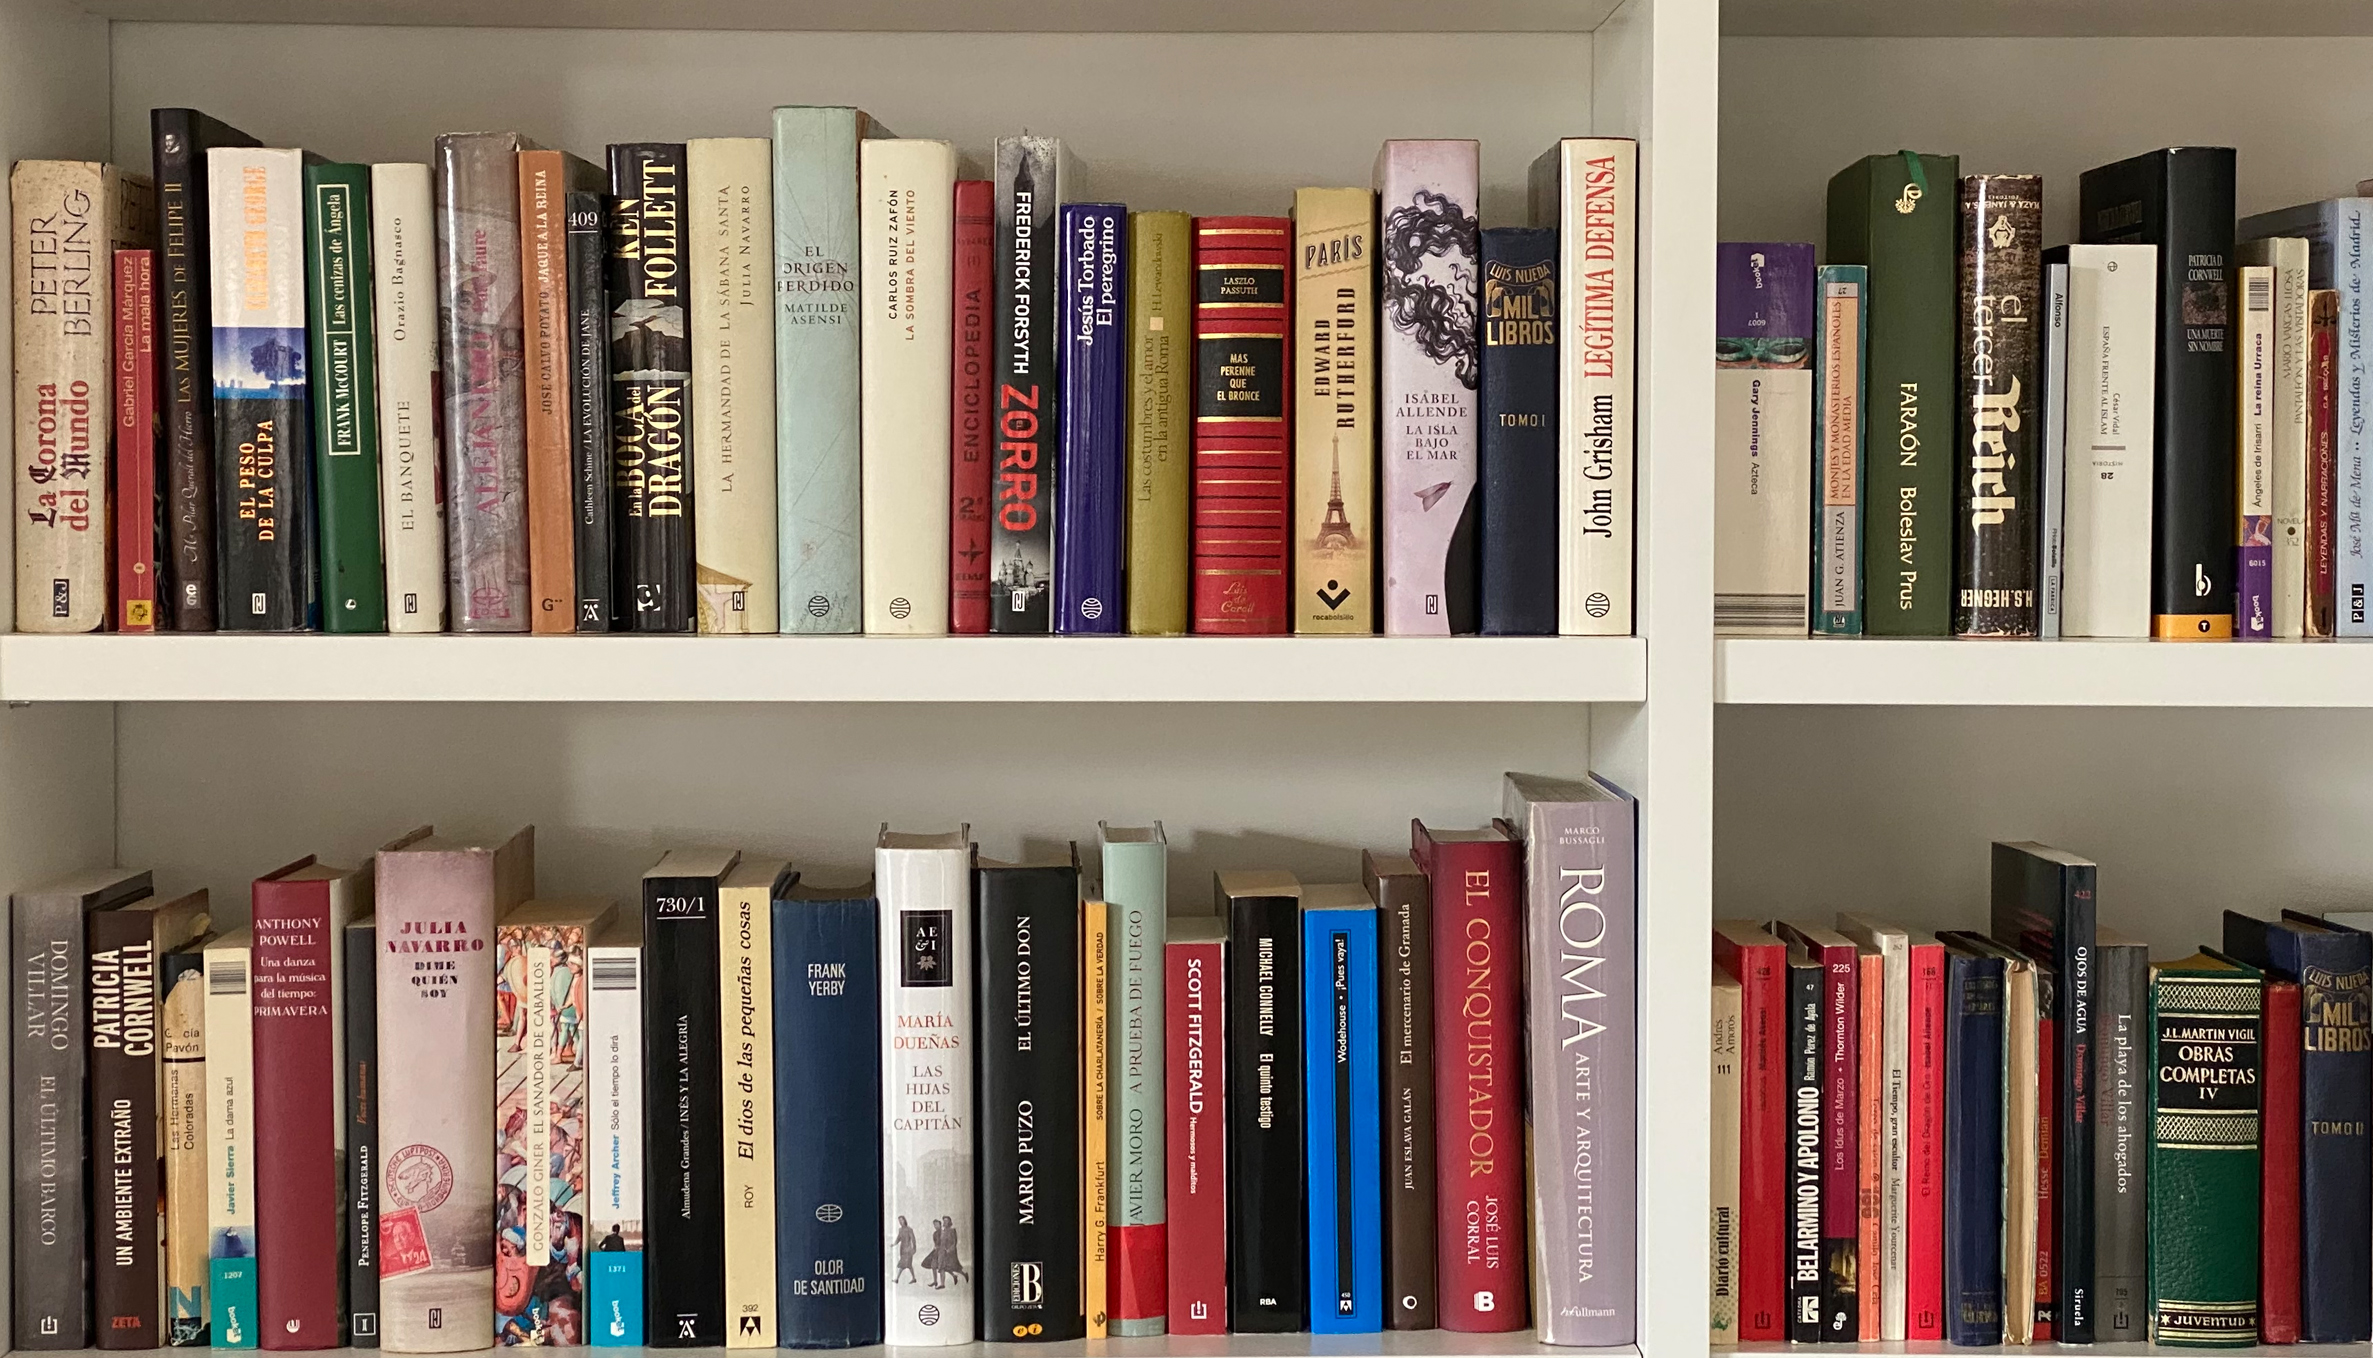
libros, orden, books, bookcase, shelf, furniture, book, product, publication, shelving, Material property, font, snapshot, library, design, rectangle, creative arts, book cover, room, collection, retail, self help book, magenta, paper product, visual arts, plank, fiction